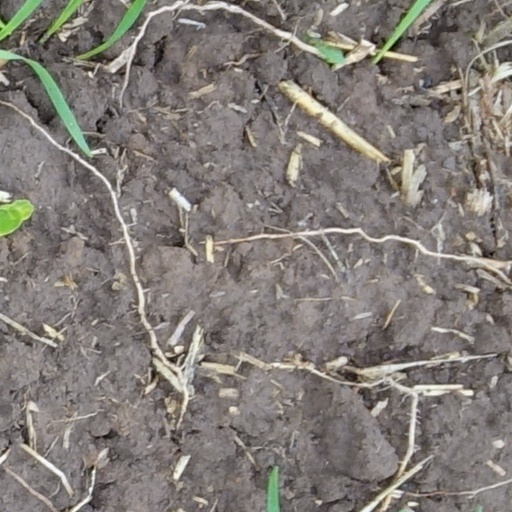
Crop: wheat